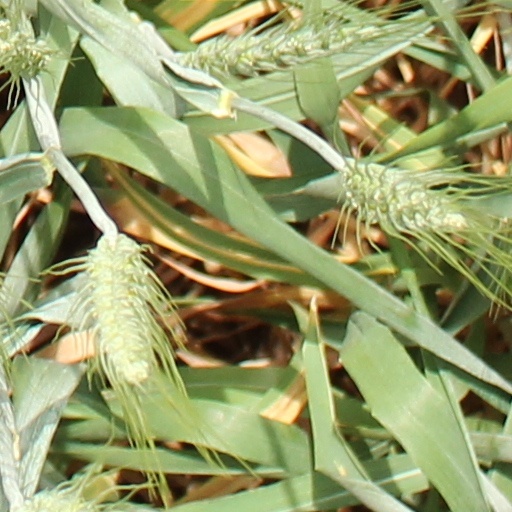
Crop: wheat